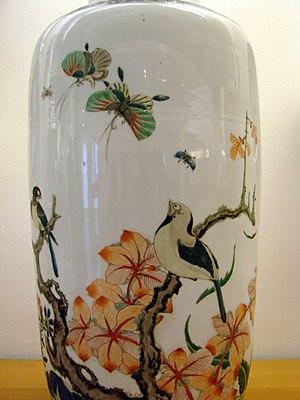
Marie Louis Ernest Grandidier est un explorateur français, frère d'Alfred Grandidier.